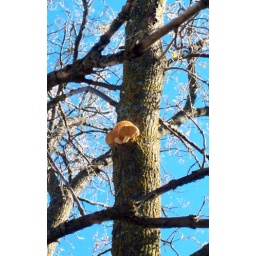
high rise apartments in the fae village up in the box elder tree